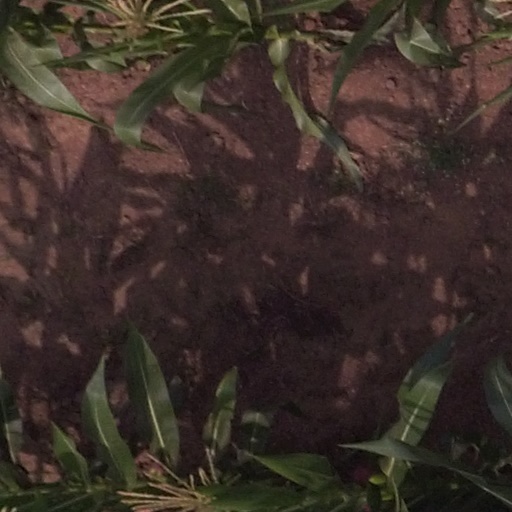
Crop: maize; corn